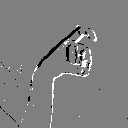
ASL letter: x